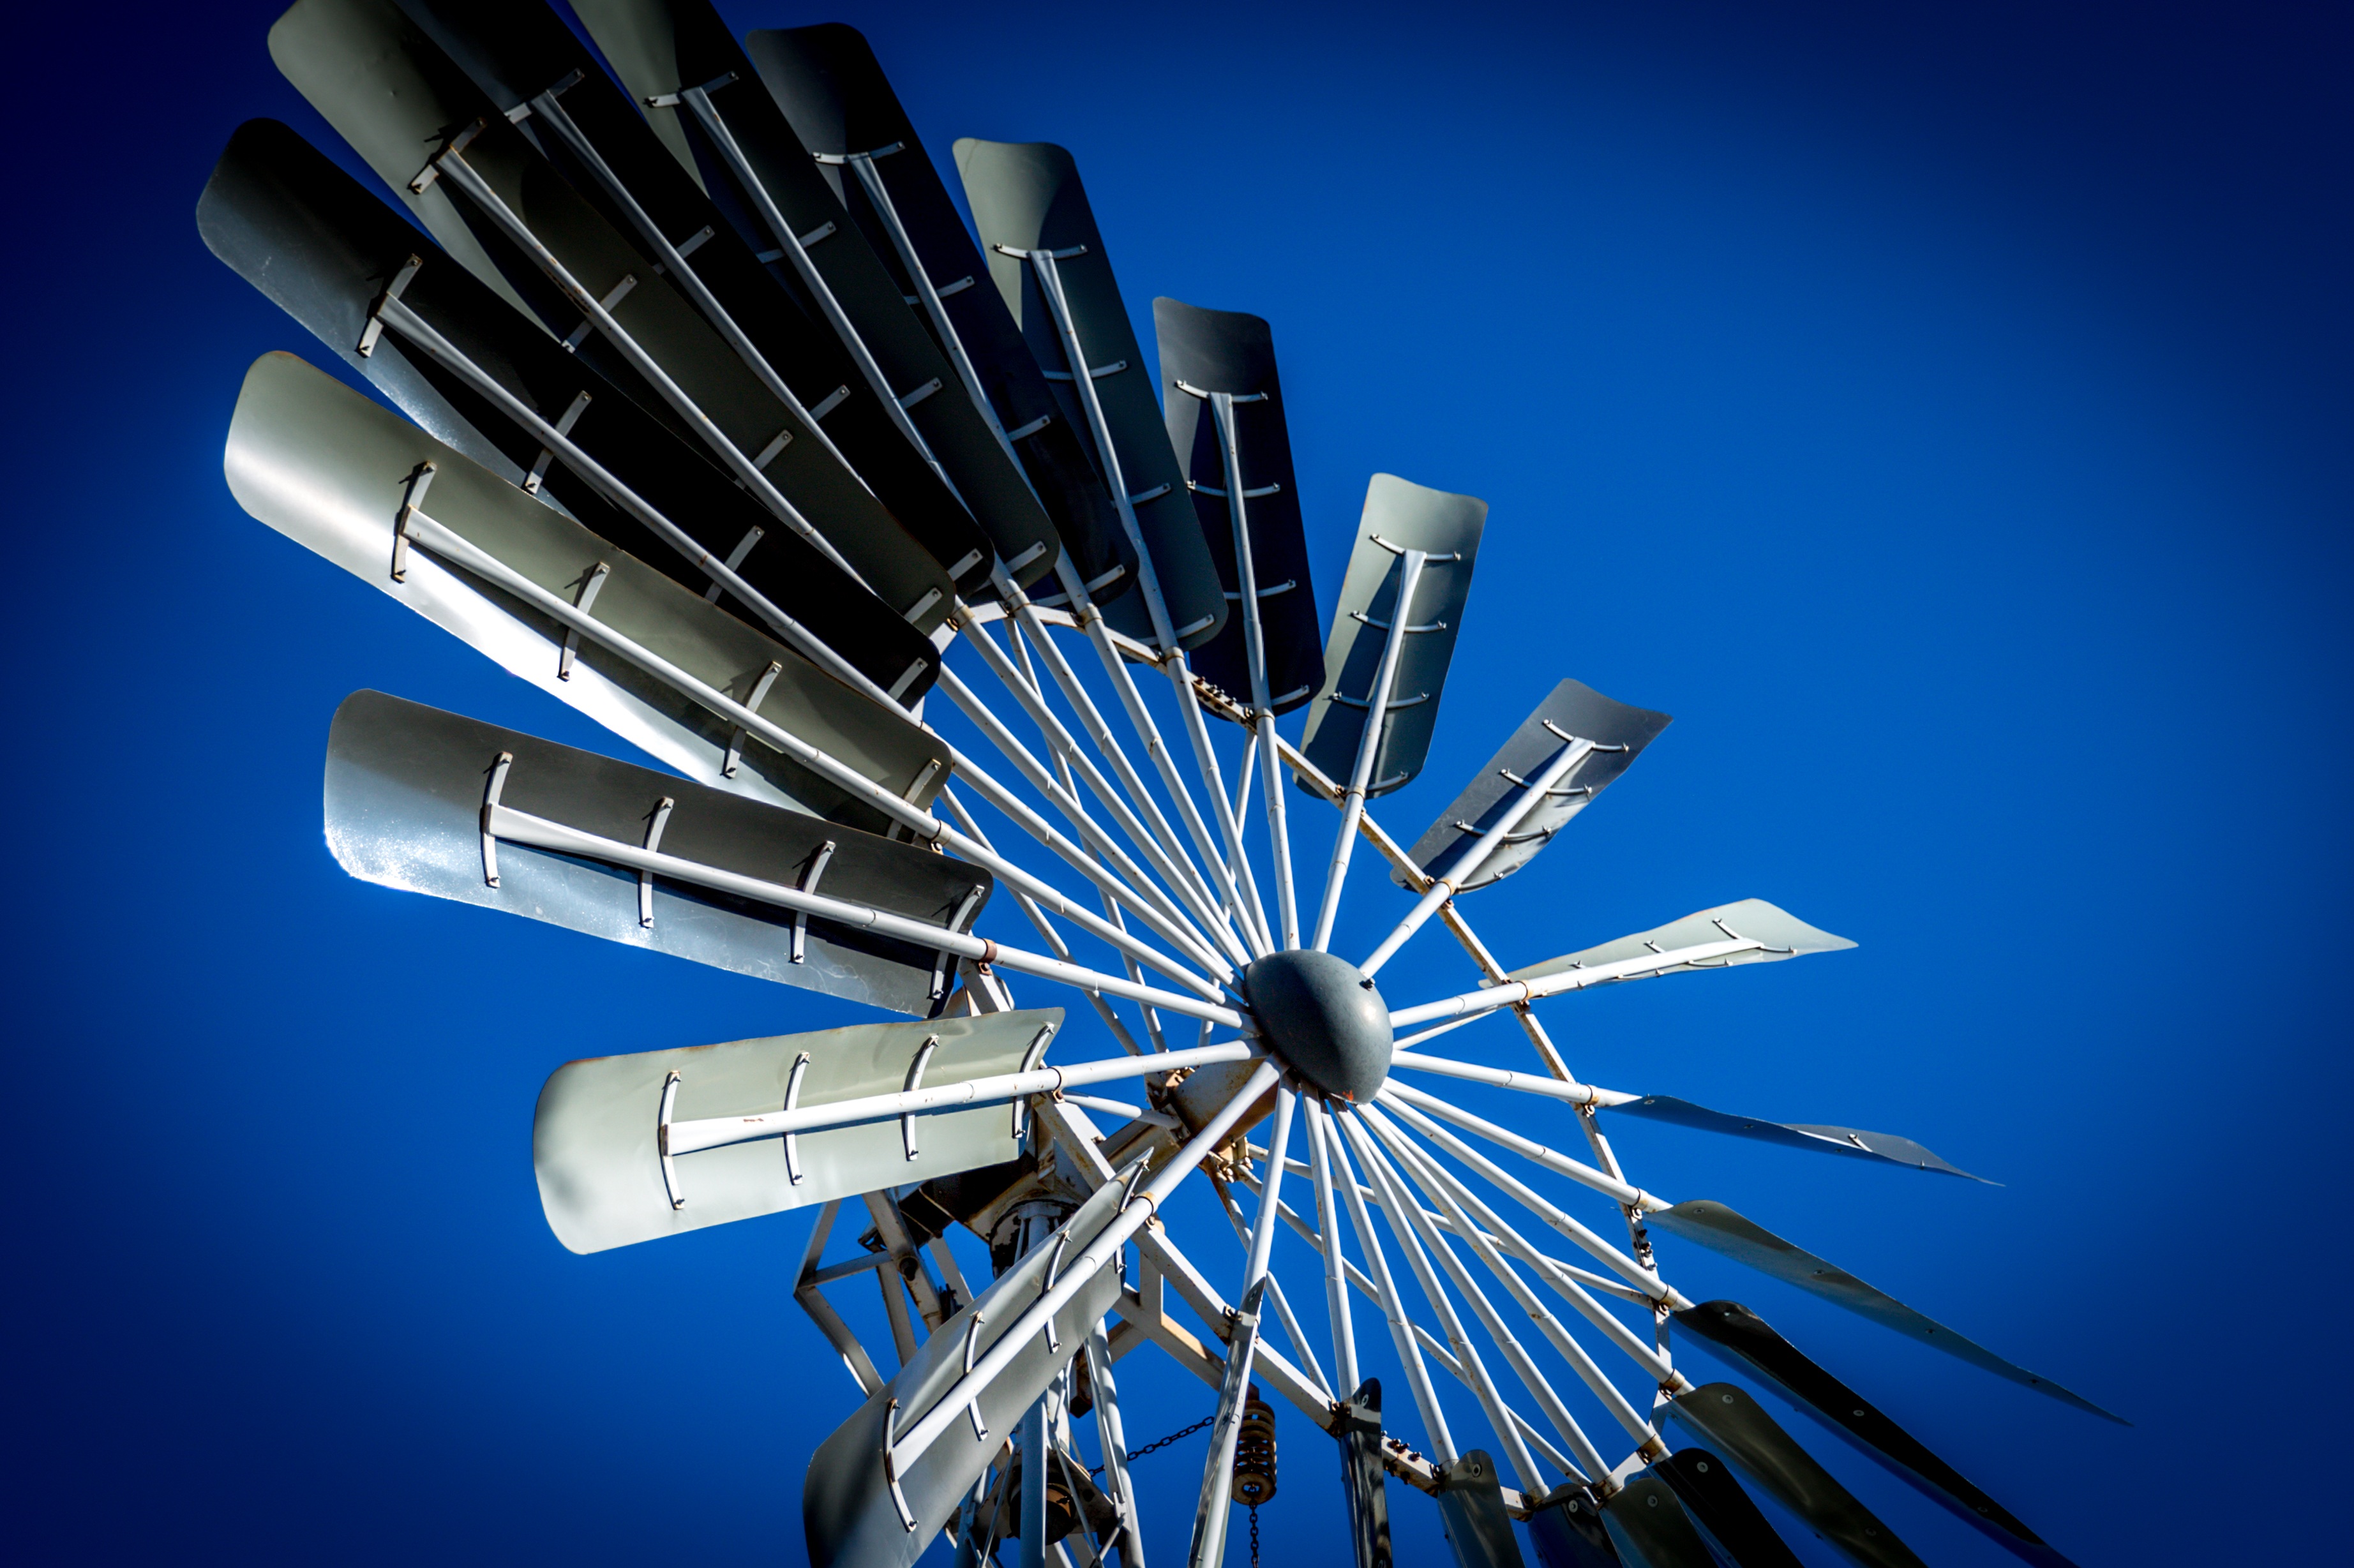
wing, light, sky, farm, countryside, windmill, wind, environment, line, farming, blue, electricity, turbine, generator, energy, pump, power, renewable, atmosphere of earth, aircraft engine